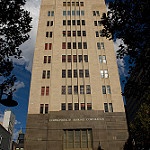
Scene: Outdoor